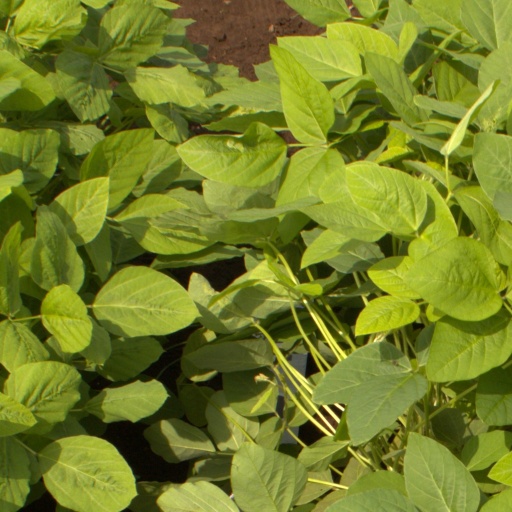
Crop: soybean